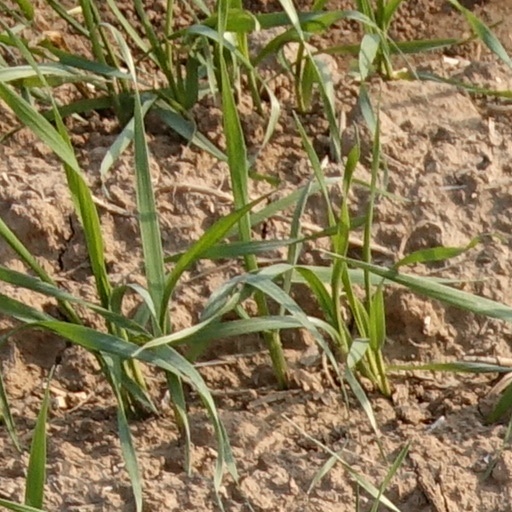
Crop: wheat